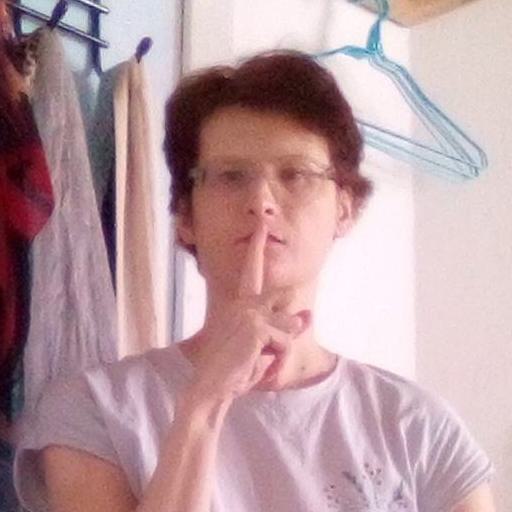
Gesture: mute